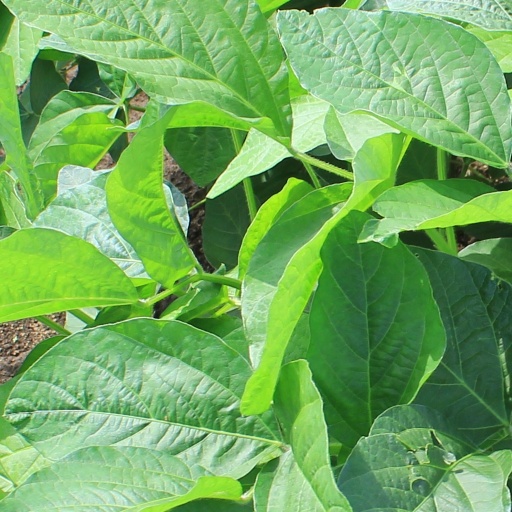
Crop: soybean